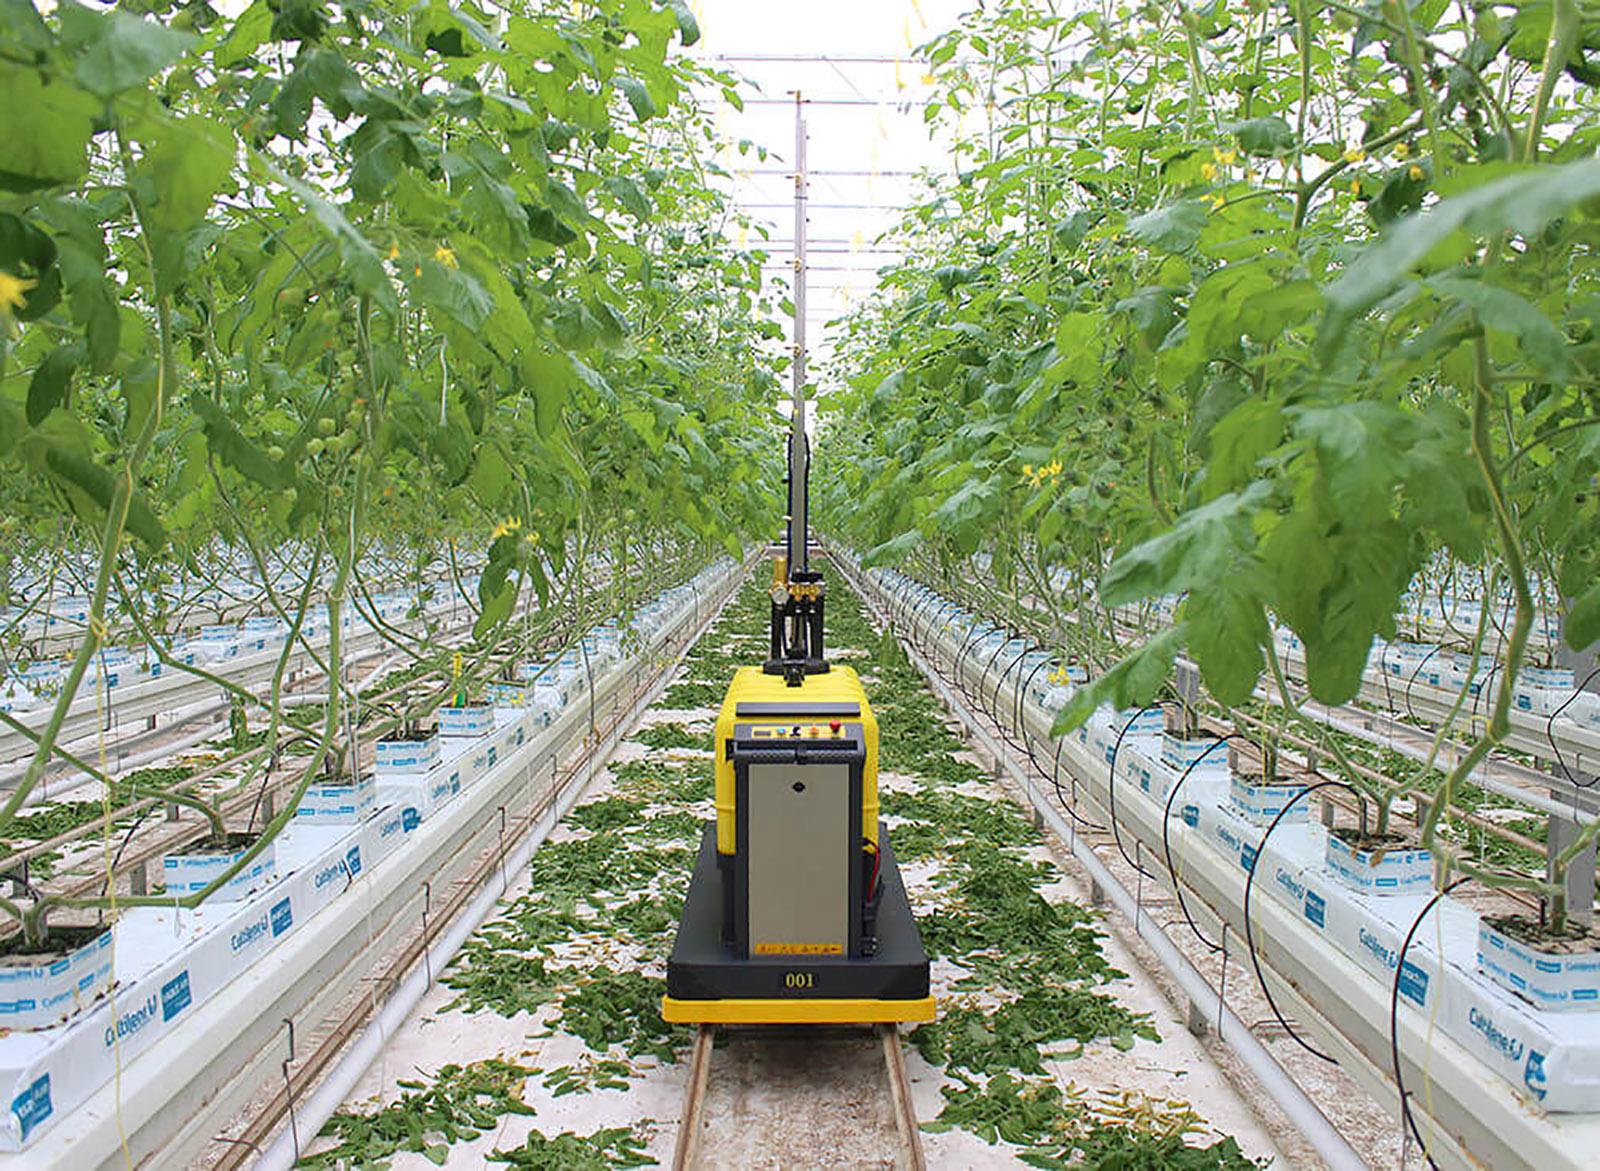
Mashine yenye rangi mchanganyiko (nyeusi na manjano) iliyo katikati ya safu zenye mimea iliyoota na kuchipua kwa rangi ya kijani kibichi kuashiria ni mashine maalumu itumikayo kwaajili ya usaidizi wa shughuli mbalimbali za kilimo.